UAB Blazers football statistical leaders

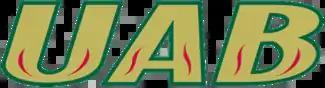

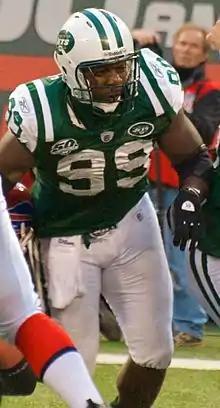
Bryan Thomas holds Blazer career and single-season records in sacks.

The UAB Blazers football statistical leaders are individual statistical leaders of the UAB Blazers football program in various categories, including passing, rushing, receiving, total offense, defensive stats, and kicking. Within those areas, the lists identify single-game, single-season, and career leaders. The Blazers represent the University of Alabama at Birmingham in the NCAA's Conference USA (C-USA). The football program returned in 2017 after a two-season hiatus.